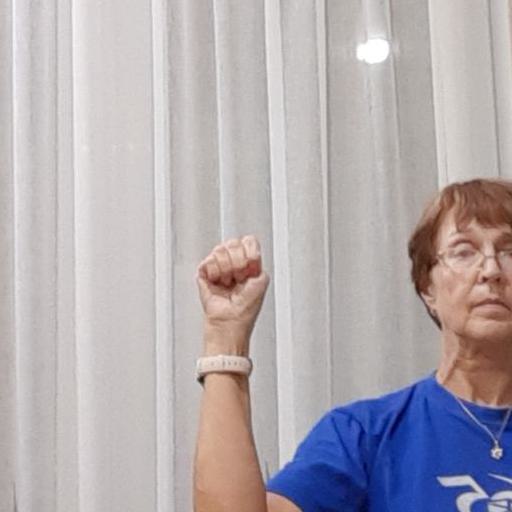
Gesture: fist